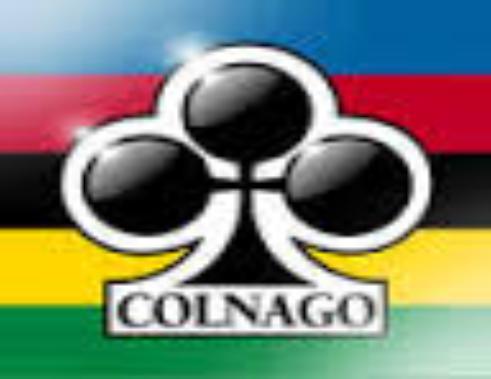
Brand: Colnago
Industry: Transportation